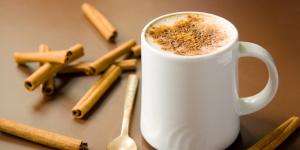
atole de leche